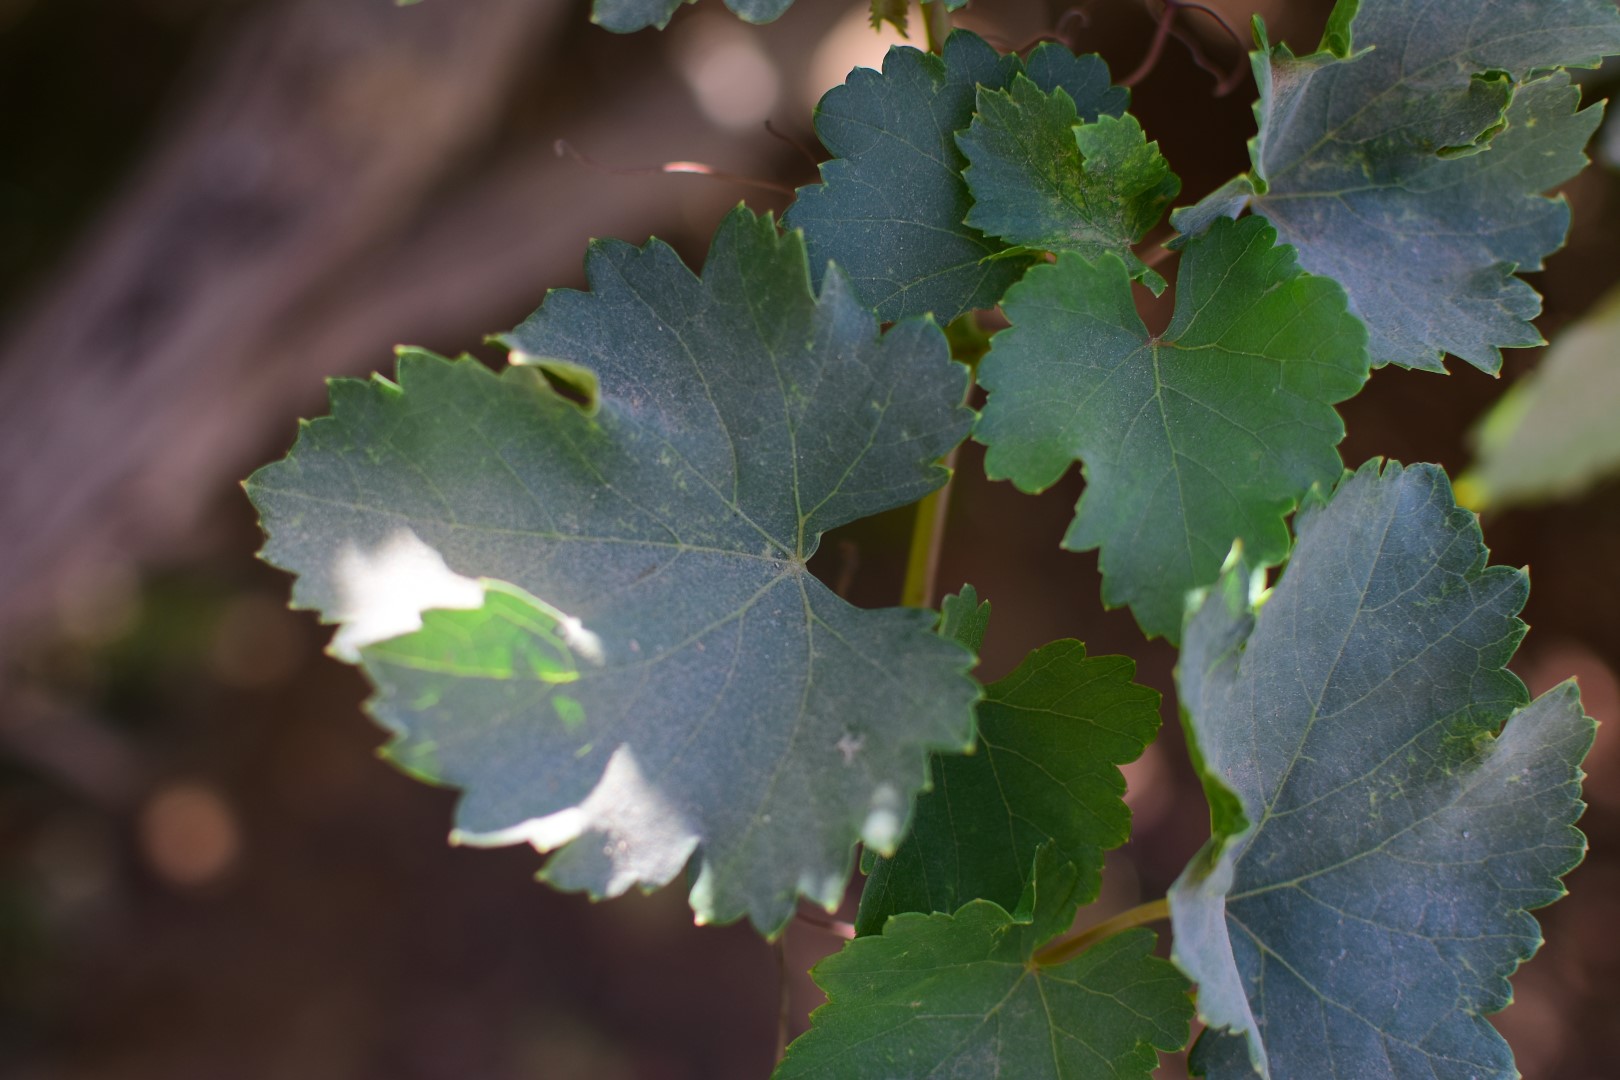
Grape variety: Frinsi